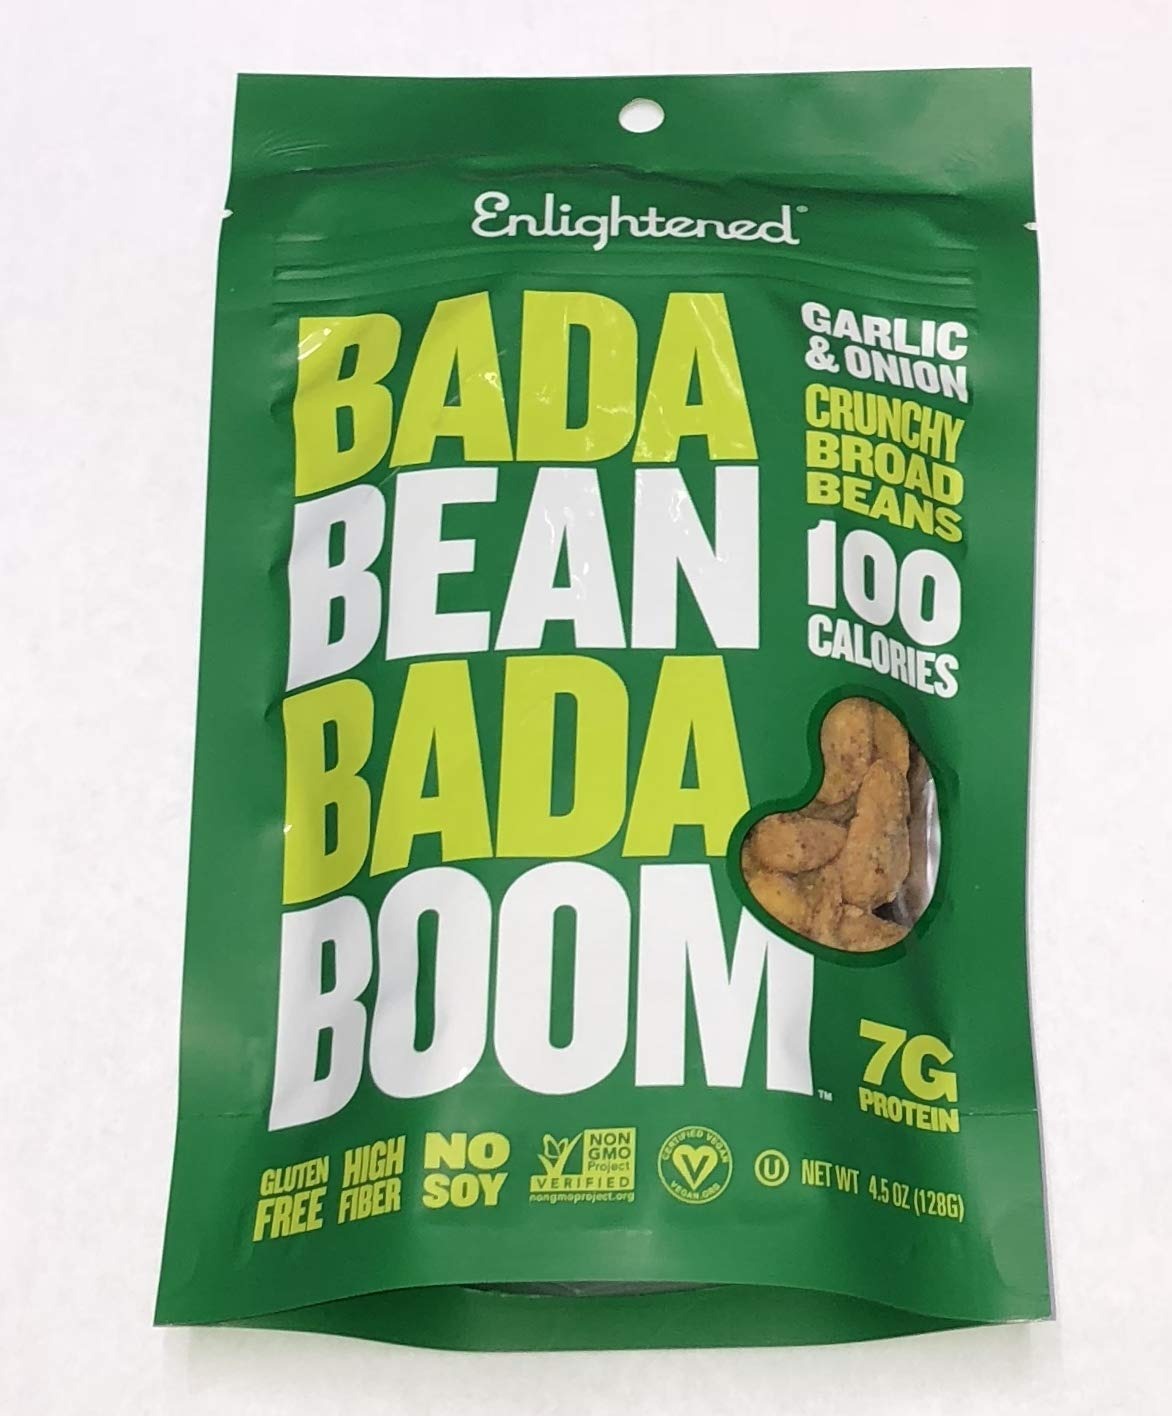
Item Name: Enlightened Bada Bean Bada Boom Crunchy Broad Beans 4.5oz - 3 Bags (BADA BEAN GARLIC & ONION 4.5oz 3PK)
Value: 13.5
Unit: Ounce

Price: 28.48